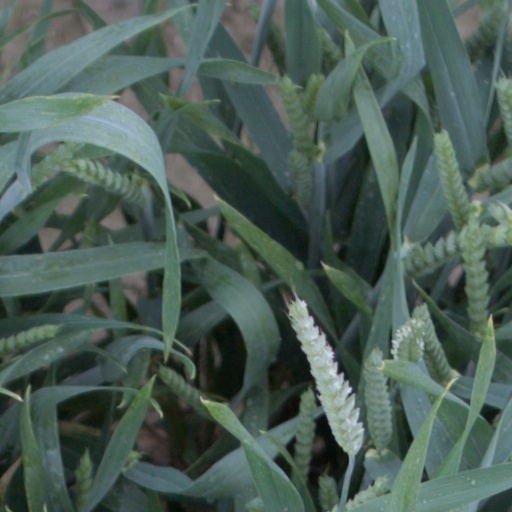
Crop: wheat